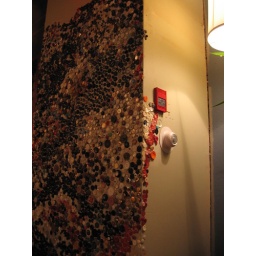
The restaurant is in what used to be a clothing store. This wall is covered with buttons.